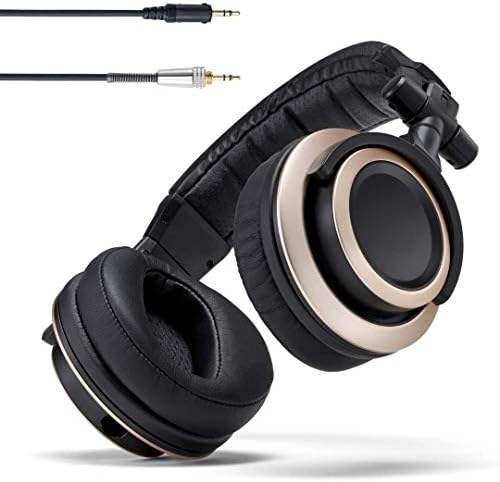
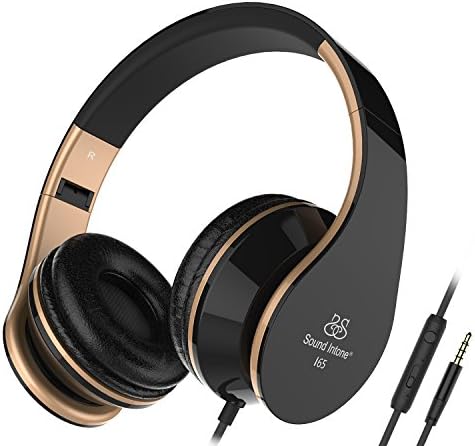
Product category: headphones
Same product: no